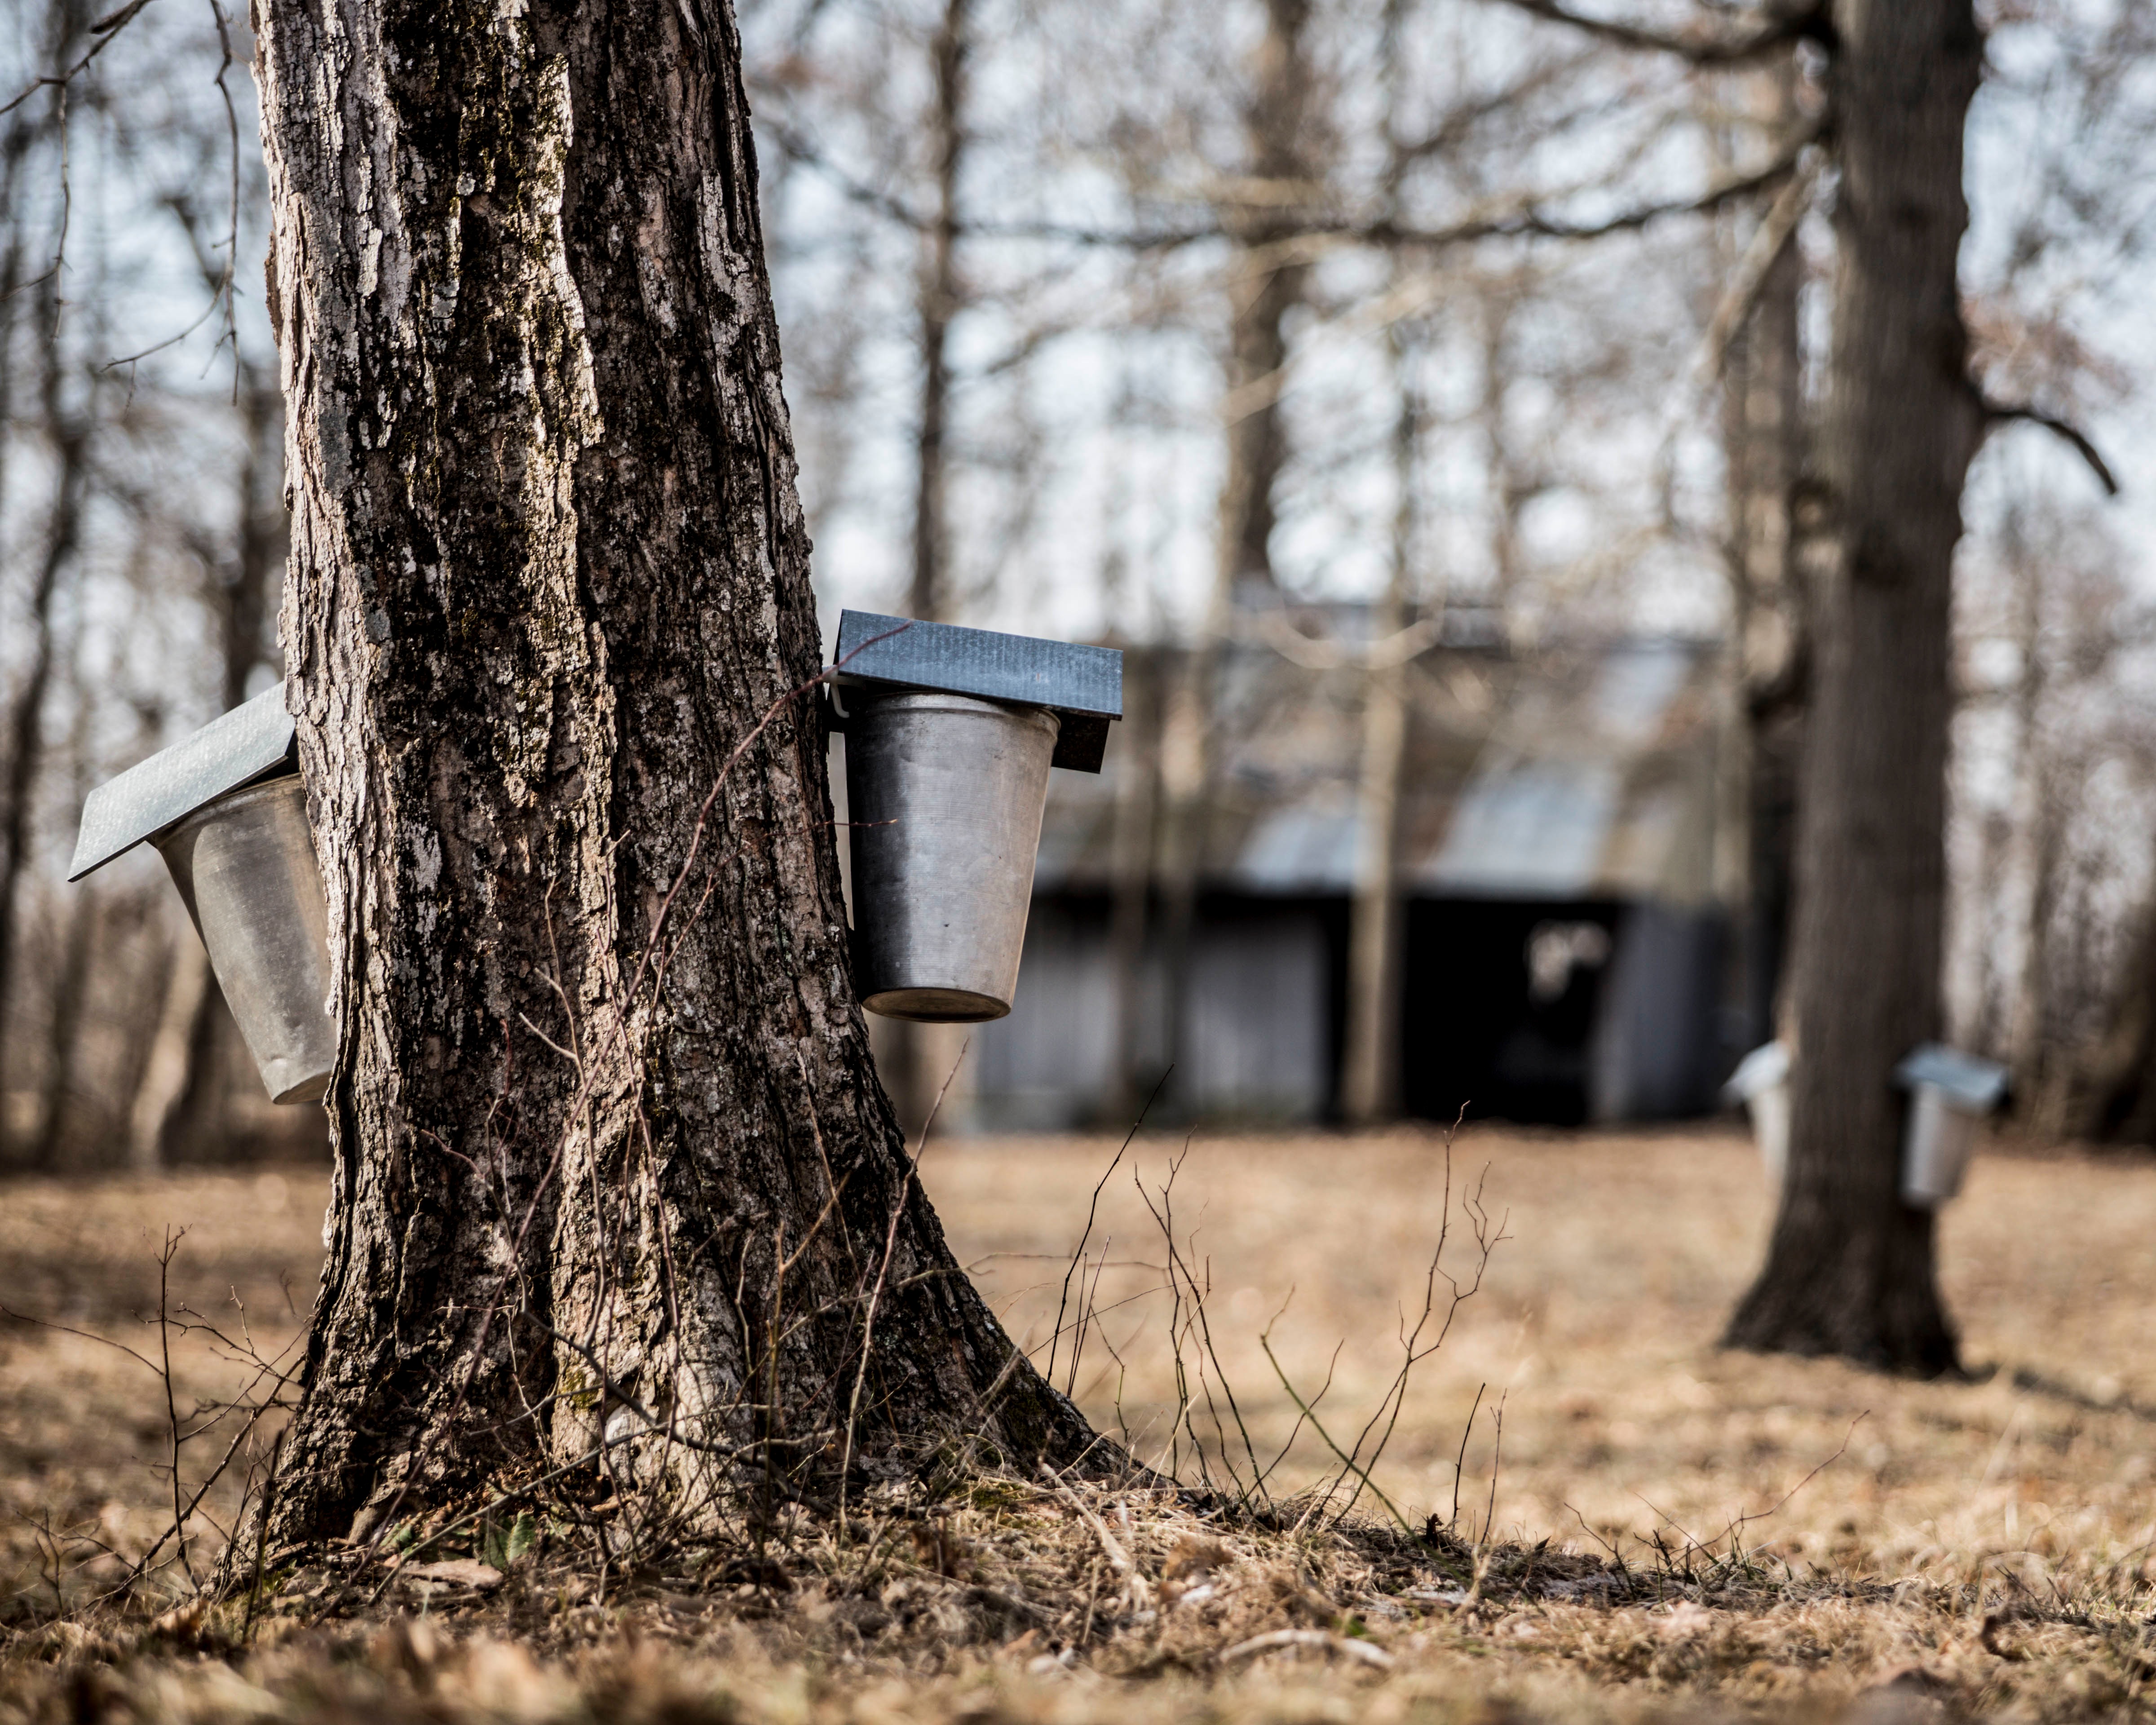
tree, nature, forest, grass, branch, winter, plant, wood, sunlight, leaf, flower, trunk, spring, autumn, season, woodland, habitat, rural area, natural environment, woody plant